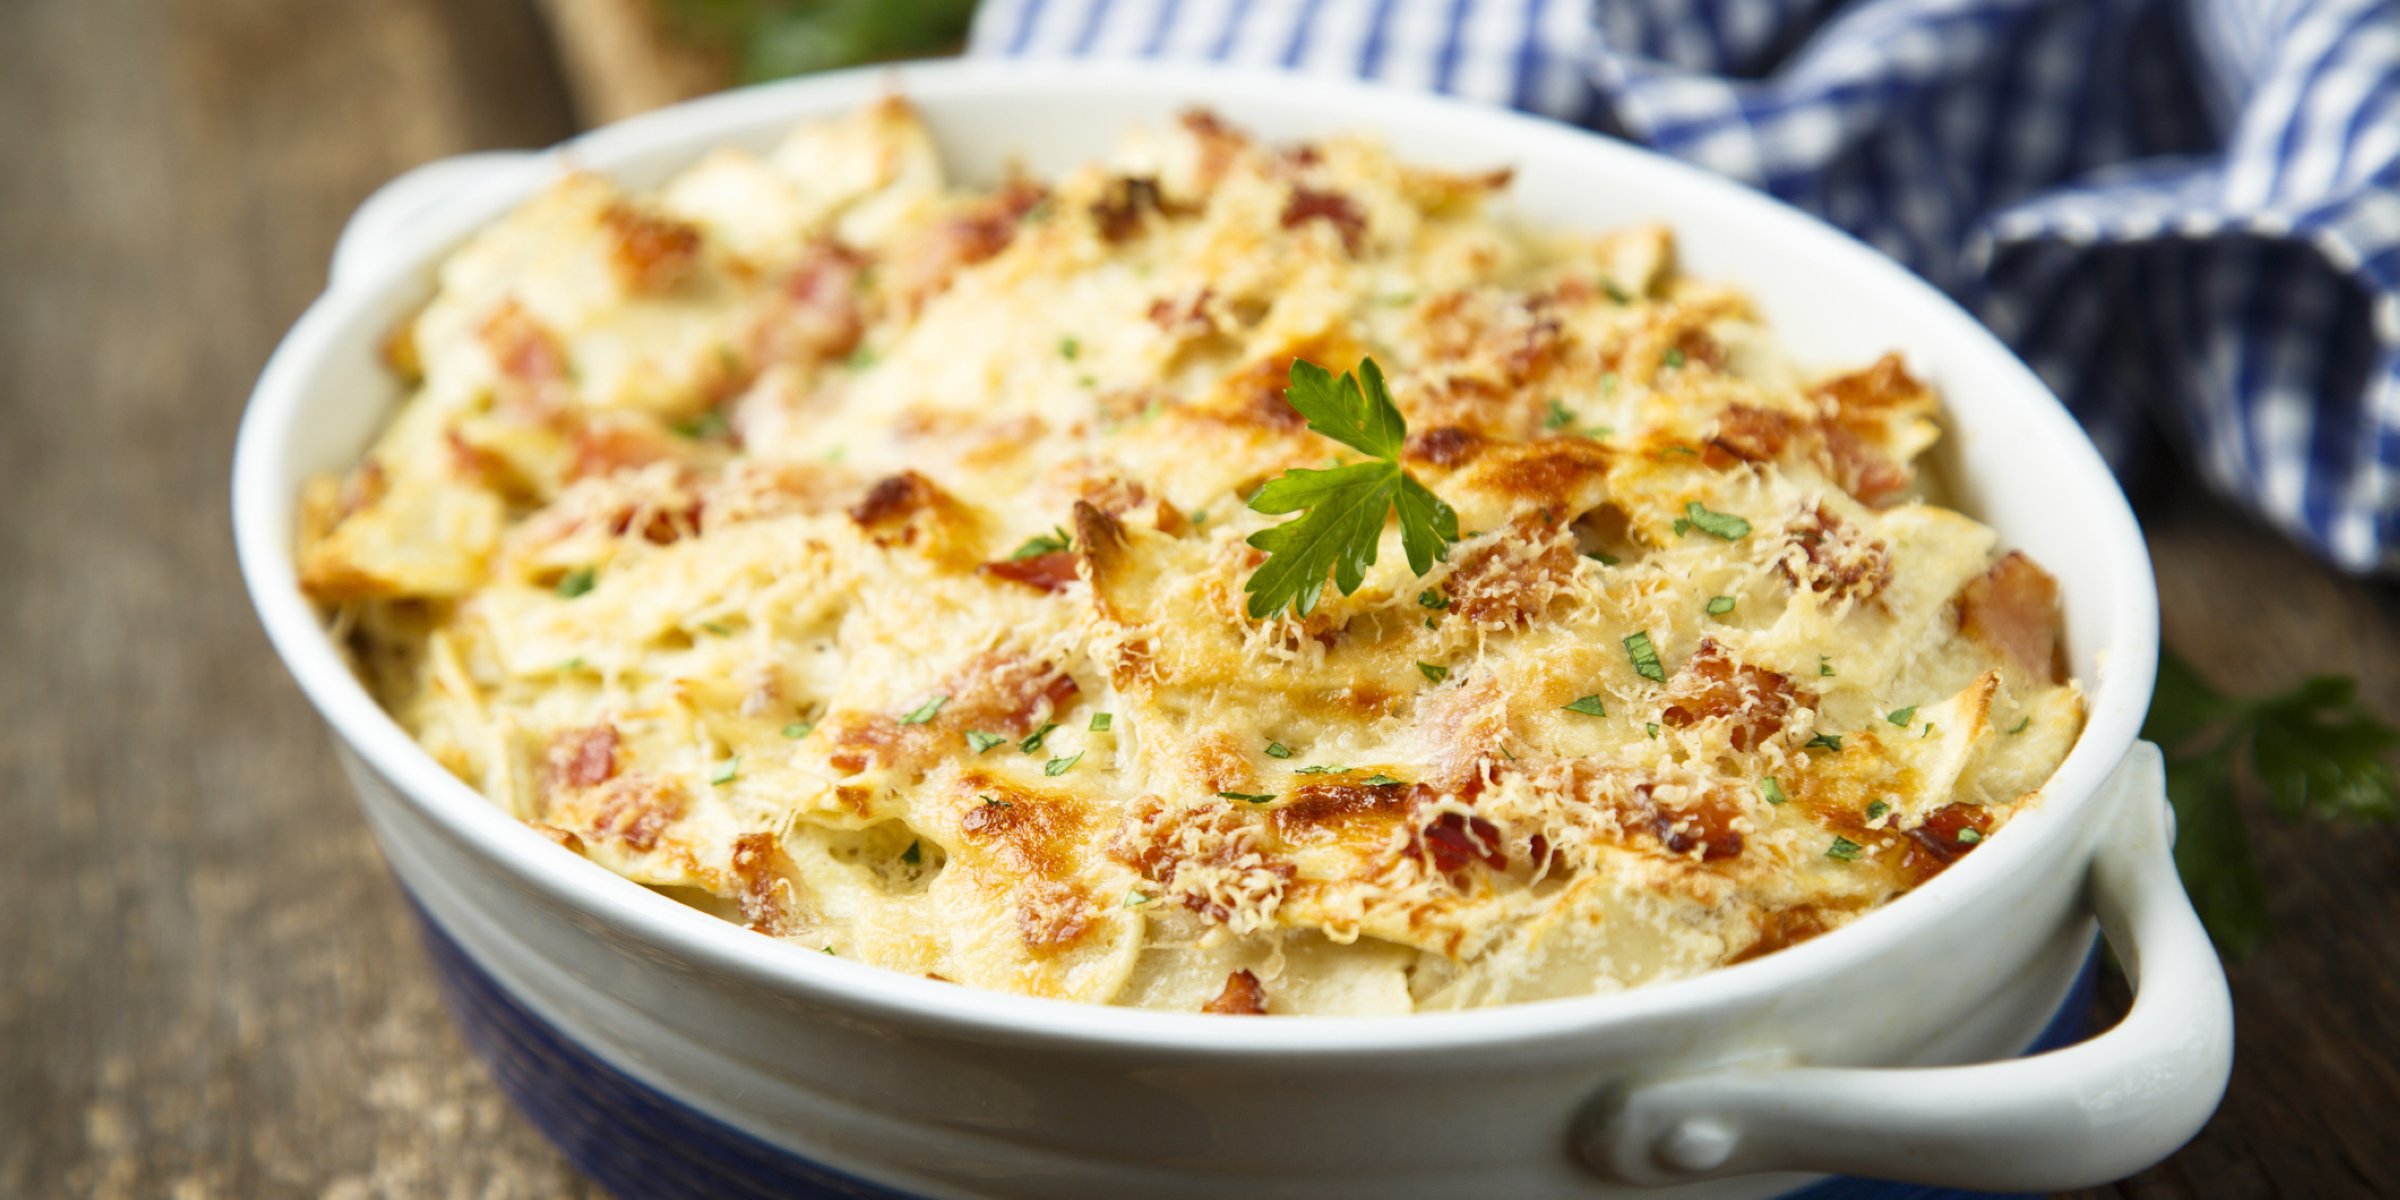
casserole, dish, food, cuisine, ingredient, strata, comfort food, cottage pie, Tuna casserole, Cauliflower cheese, gratin, produce, recipe, tartiflette, Brandade, dessert, Zapiekanka, american food, bread pudding, Hachis parmentier, Bobotie, moussaka, British cuisine, Eastern european food